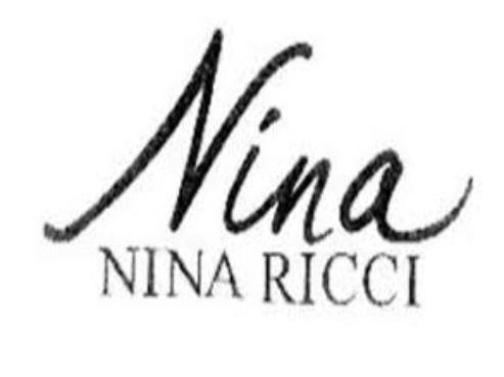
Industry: Clothes